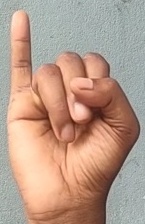
ASL sign: I